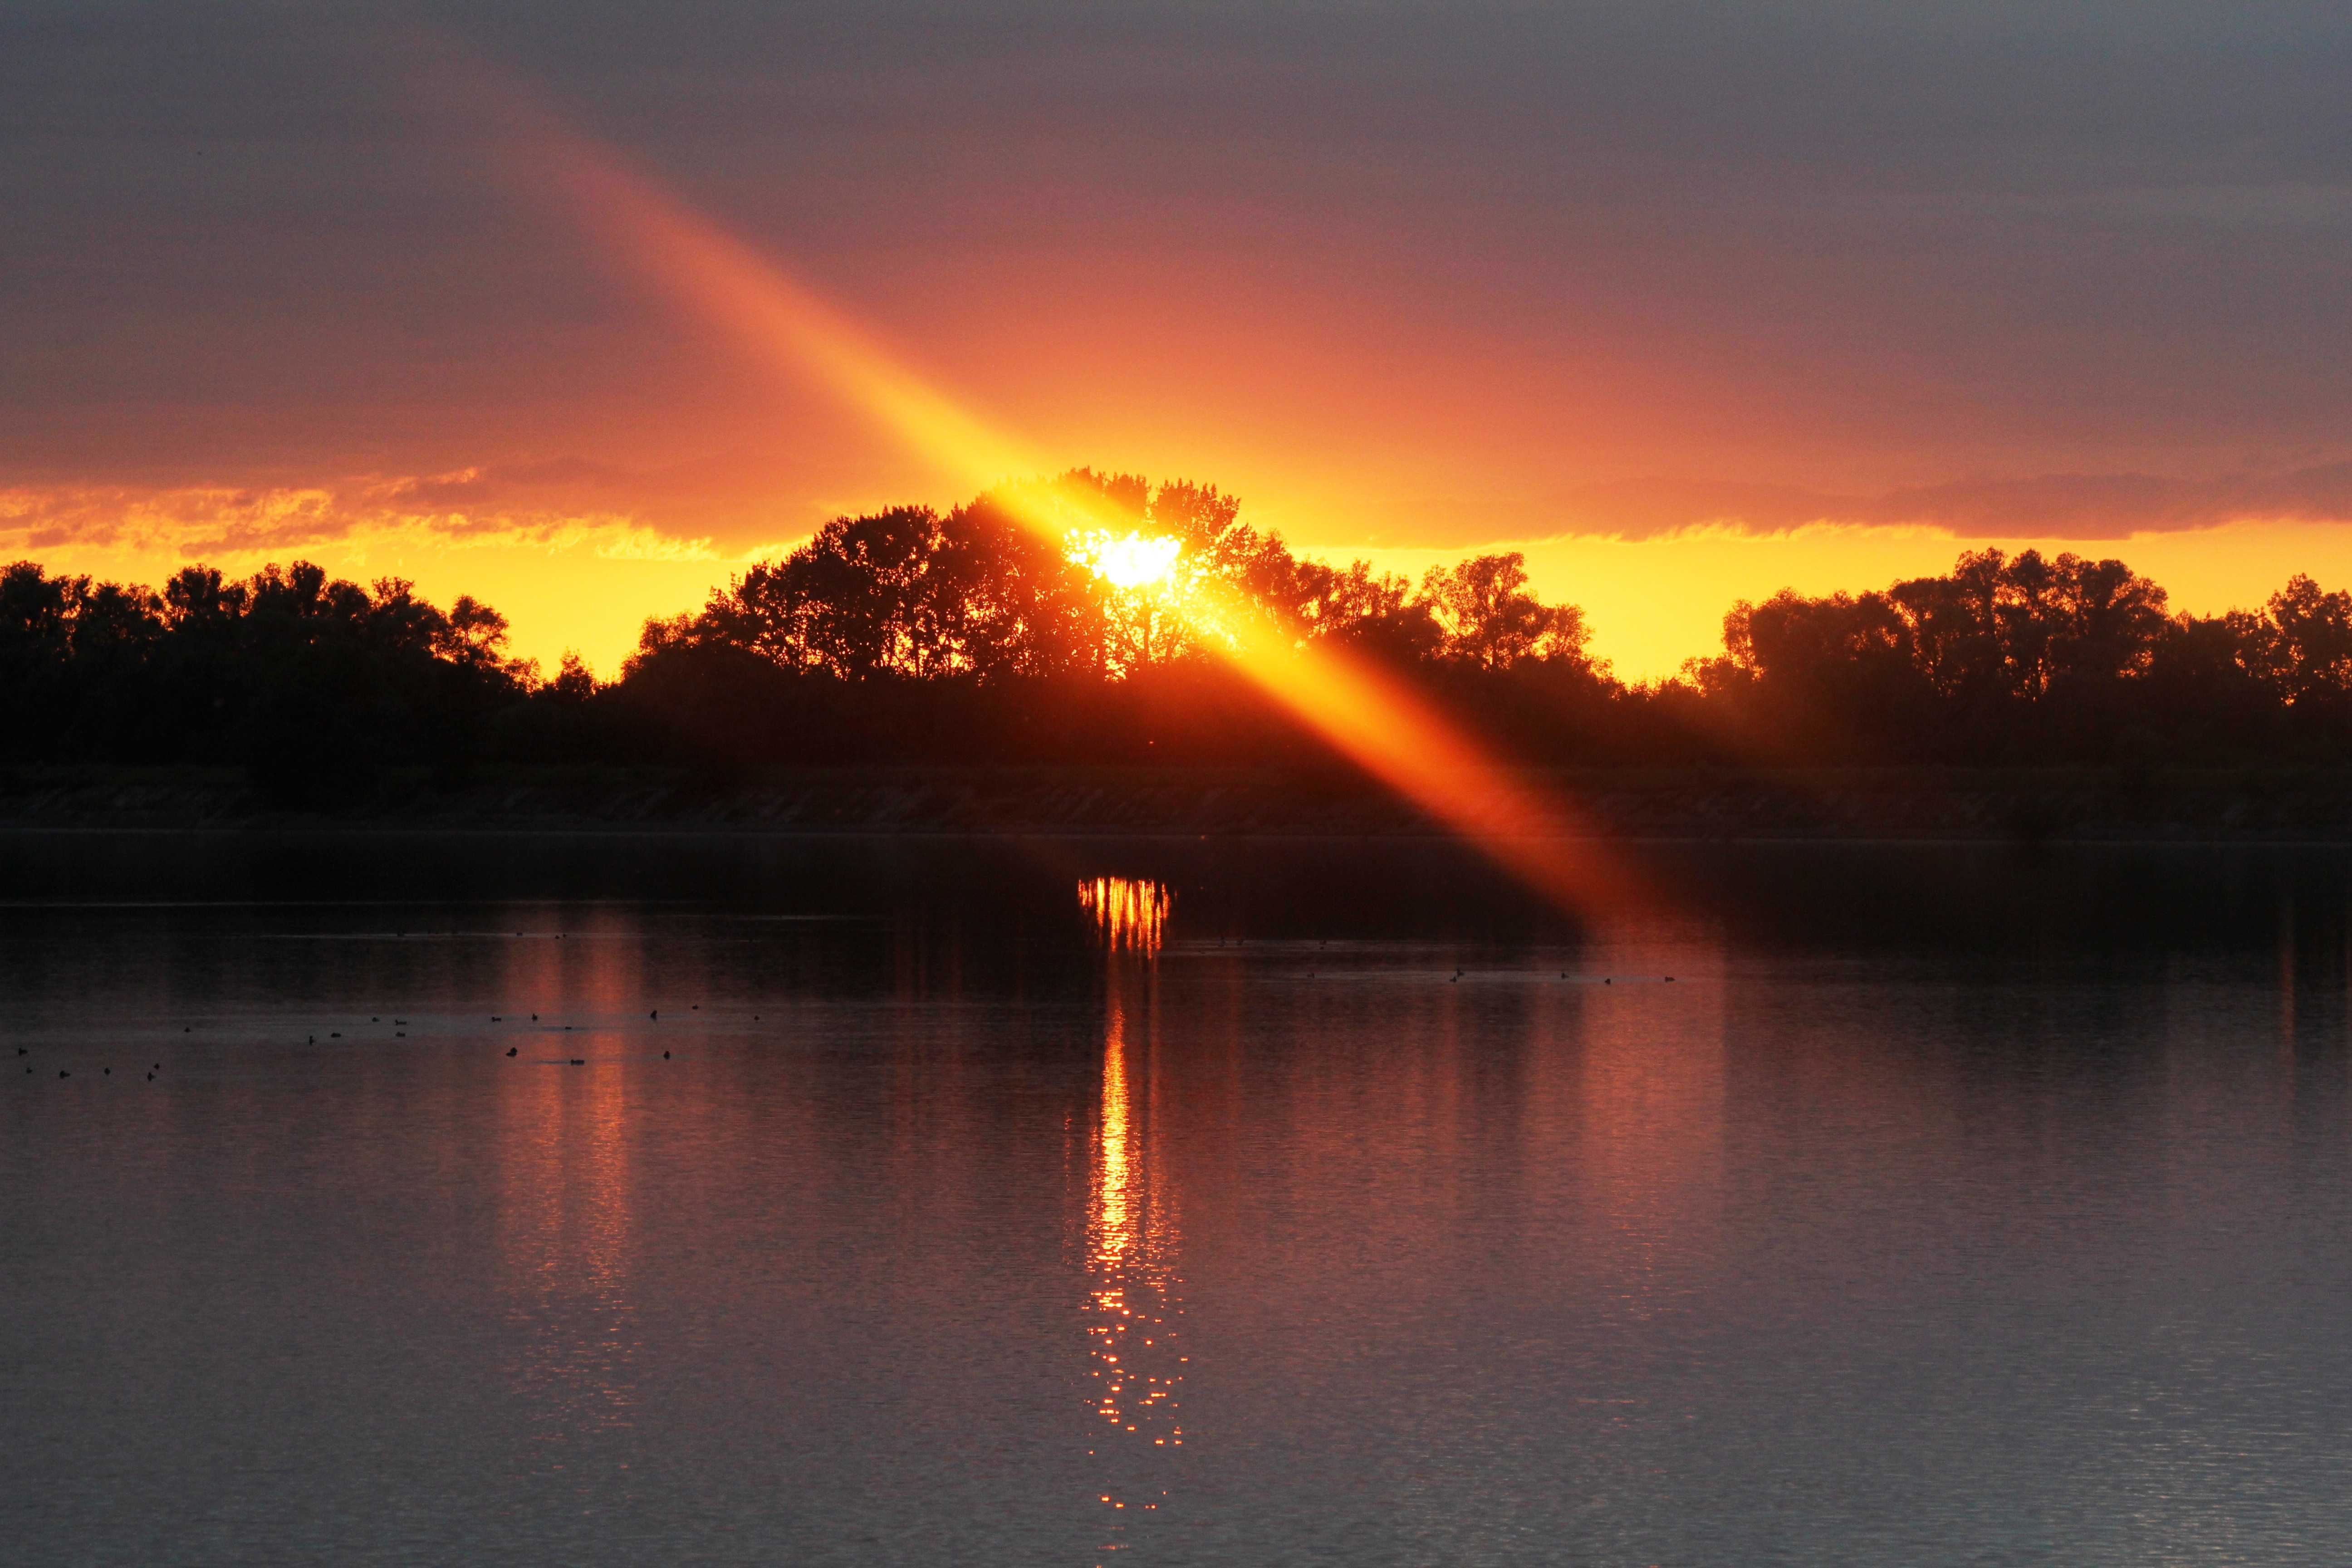
landscape, water, nature, light, sky, sun, sunrise, sunset, sunlight, morning, lake, dawn, dusk, evening, twilight, reflection, lichtspiel, trees, waters, mirroring, afterglow, atmospheric phenomenon, red sky at morning